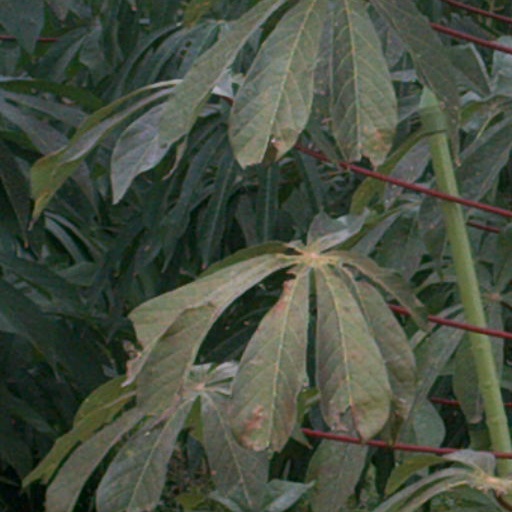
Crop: cassava